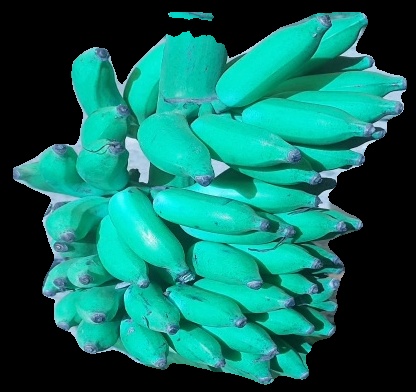
Variety: elakki-bale
Grade: grade3